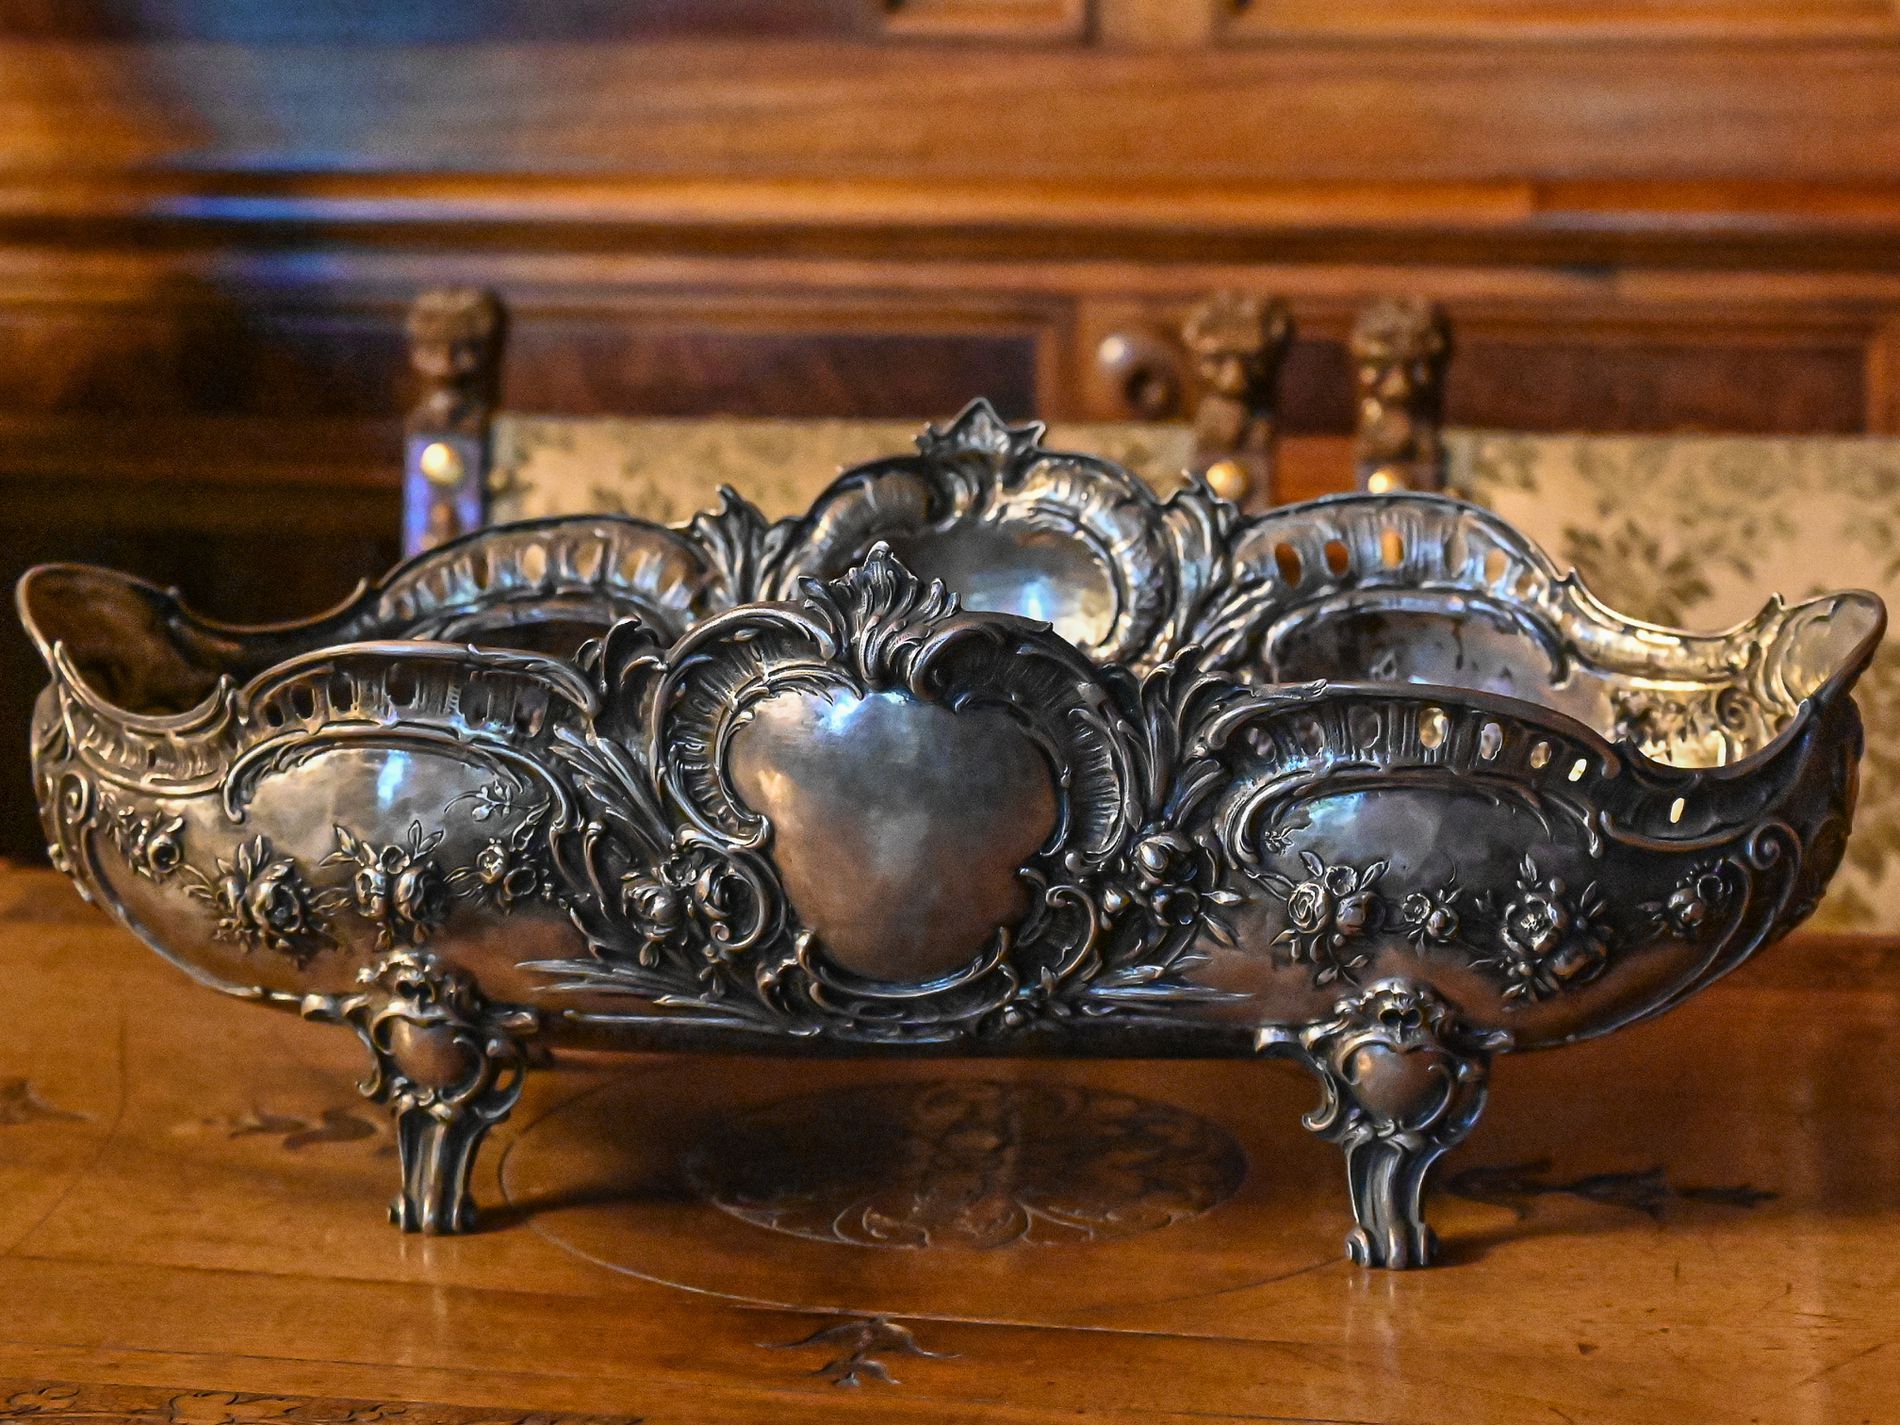
Royal Elegance
An ornate antique silver centerpiece with intricate floral and scrollwork designs, placed on a polished wooden table
The low angle of the shot exhibits, subtle craftsmanship of the silverware. Warm lighting gives an antique feel, creating soft shadows that emphasize the depth of carvings. The color palette has deep wood brown, aged silver, and subtle glimmers of gold
Labels: Wood, Furniture, Accessories, Jewelry, Locket, Pendant, Bed, Couch, Bronze, Silver, Bathing, Bathtub, Person, Tub, Coffee Table, Table, Hardwood, Ornate Bowl, Chair, Wooden Wall
Camera: NIKON CORPORATION NIKON Z 6_2
Lens: NIKKOR Z 24-200mm f/4-6.3 VR
Aperture: F5.6
Exposure: 1/60 sec
ISO: 25600
Focal length: 50.0 mm